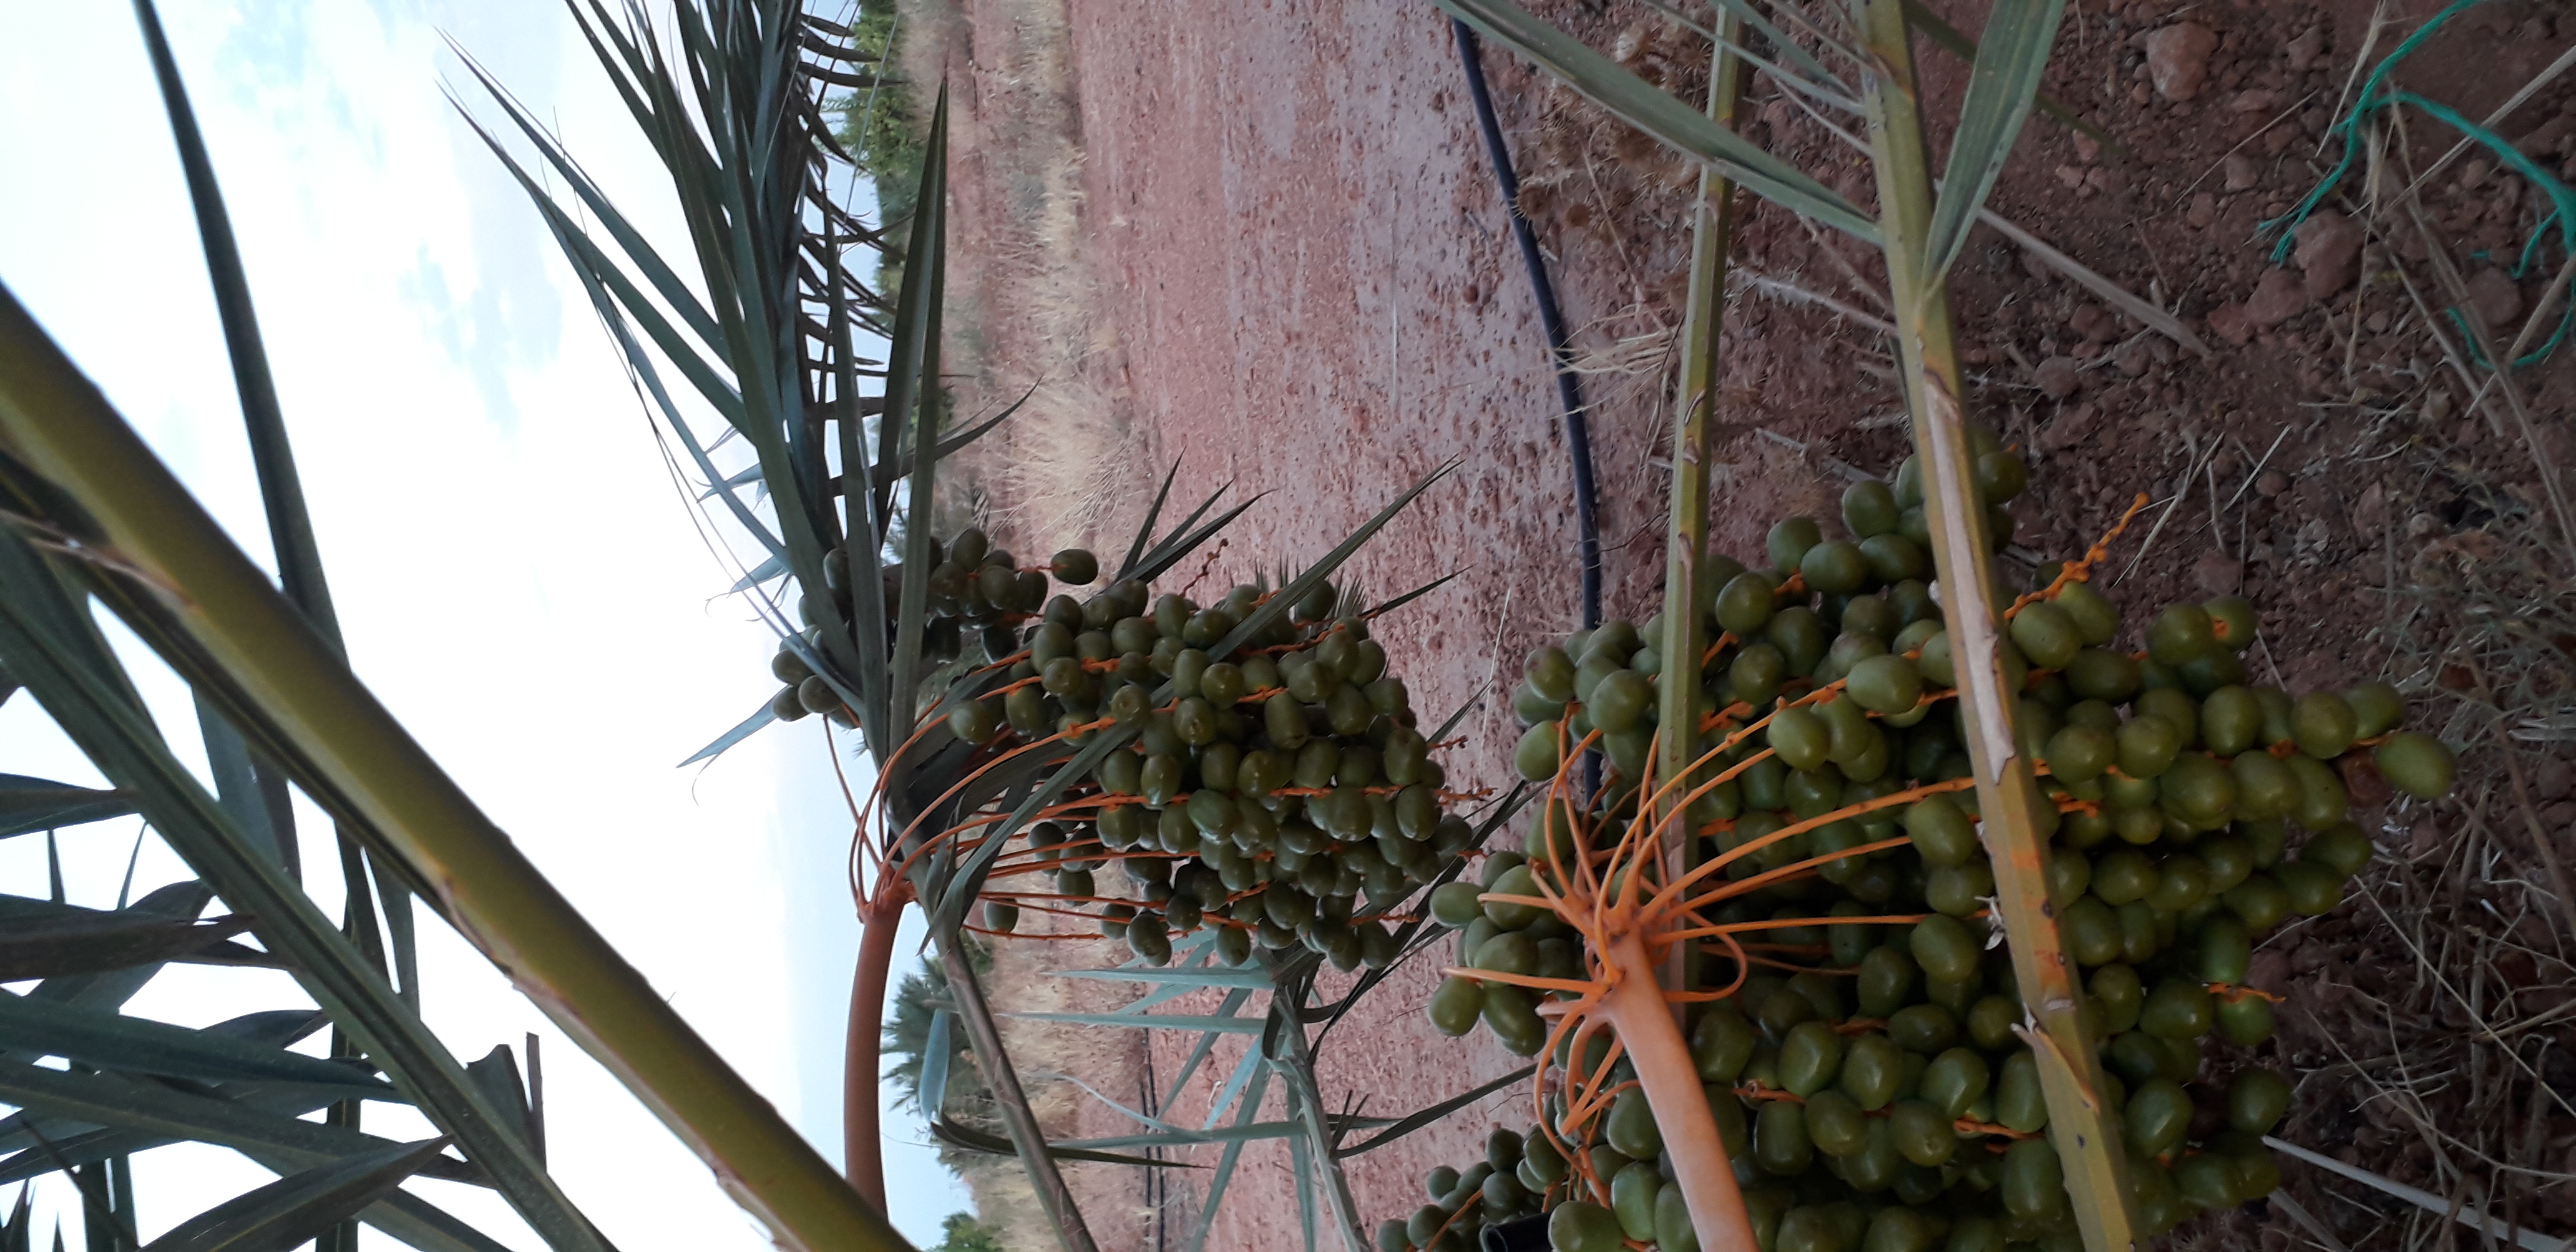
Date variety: Boufagous